St Mary's Church, Hinckley

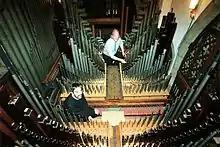
Roger FiField (centre) and Rowan Almet (left) during the installation of the current organ at St Mary's, Hinckley

There is a long history of music at St Mary's Church. The church currently boasts an organ, two worship bands and numerous choirs including a traditional robed choir and Gospel Choirs.